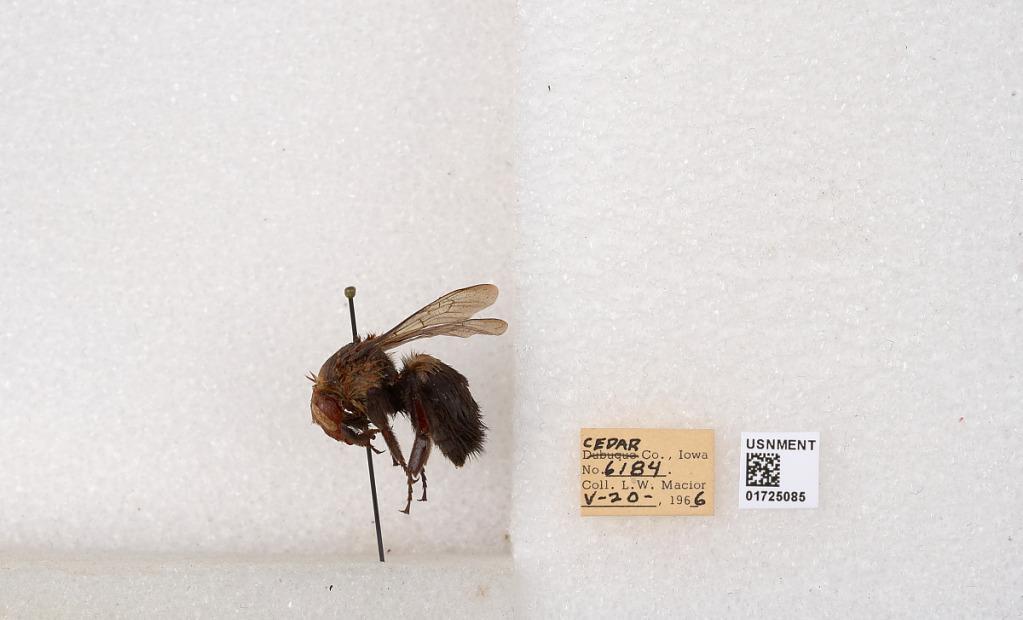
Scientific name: Bombus impatiens Cresson
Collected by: L. Macior
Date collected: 1966-5-20
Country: United States
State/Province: Iowa
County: Cedar
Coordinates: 41.7723, -91.1324